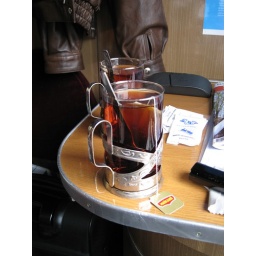
no restaurant wagon, no plastic cans, just tea in a glass and a metal holder.